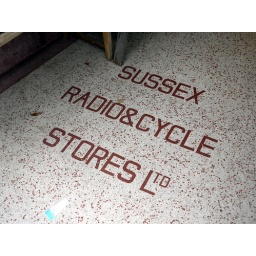
Stone sign on the floor at the entrance to a shop in Lewes.